F.I.R. (1999 film)

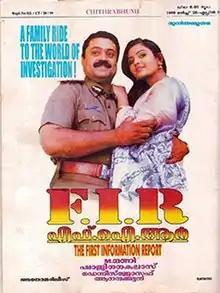

F.I.R is a 1999 Indian Malayalam-language action thriller film directed by Shaji Kailas, written by Dennis Joseph and produced by M. Mani. It stars Suresh Gopi, Rajeev, Biju Menon, Indraja, N. F. Varghese and Maniyan Pillai Raju. "F.I.R" is the first Malayalam film to introduce Machine Gun AK-47.